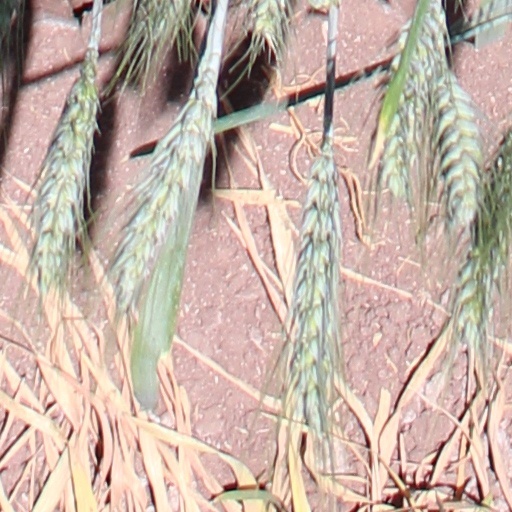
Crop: wheat